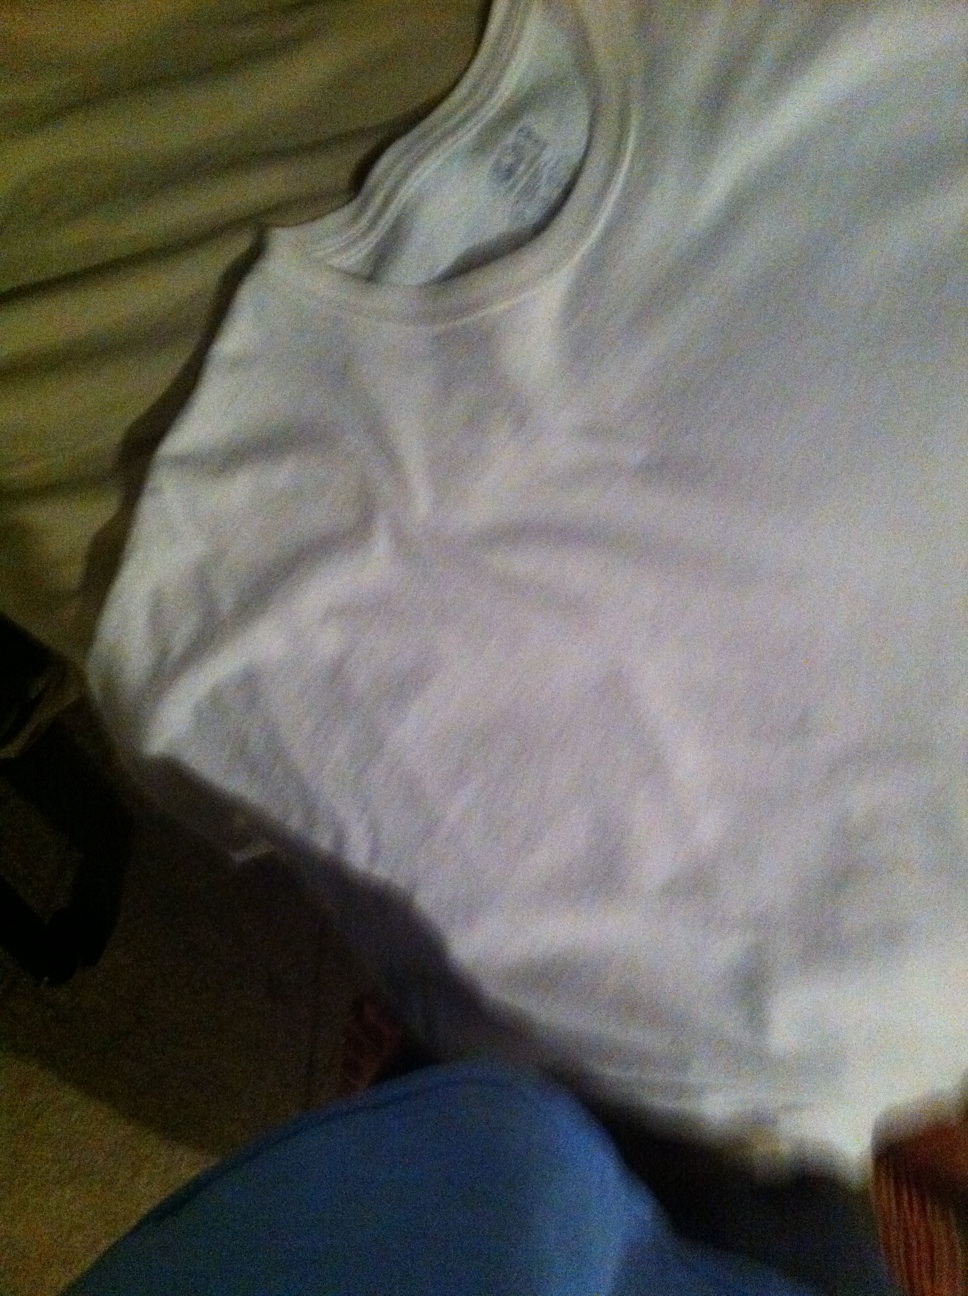Question: What color is this shirt?
Answer: white